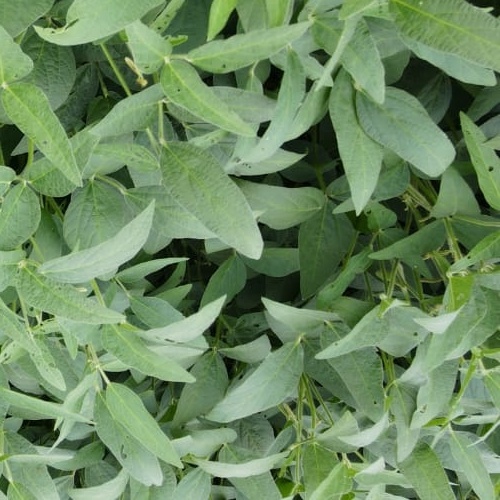
Label: Diabrotica_speciosa